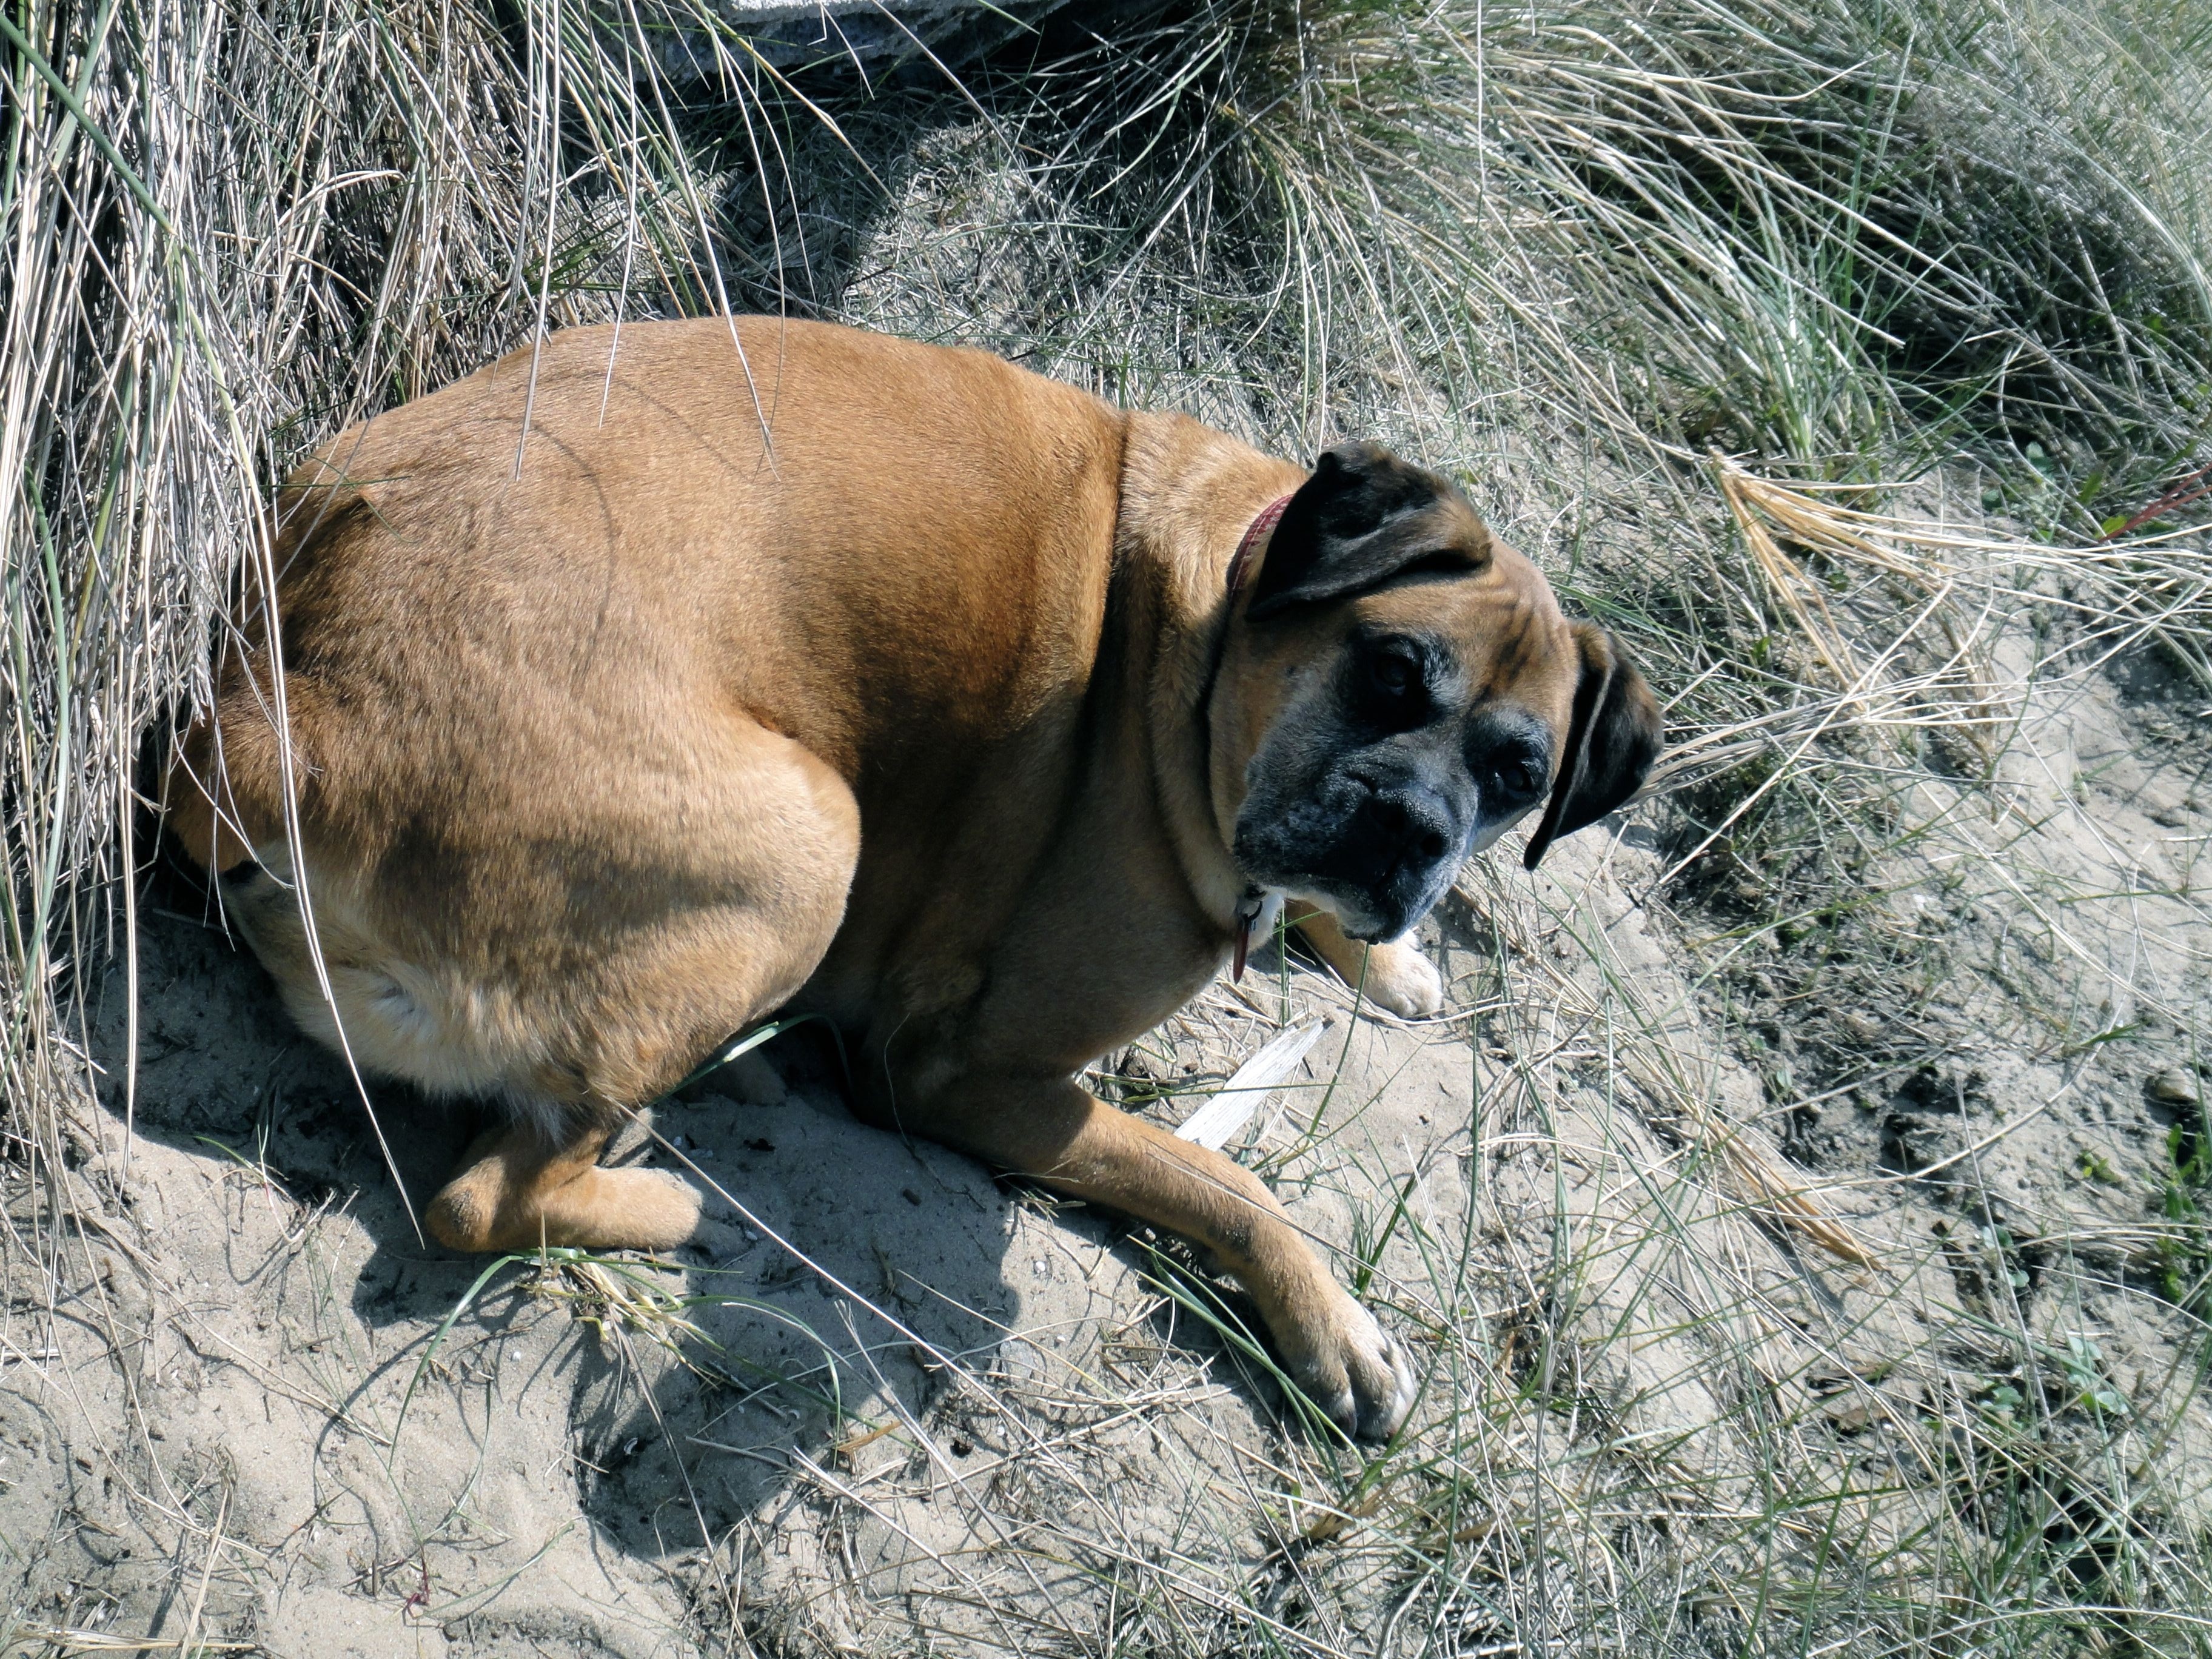
sea, dune, puppy, dog, pet, mammal, fauna, vertebrate, of course, dog look, german boxer, bullmastiff, dog like mammal, dog crossbreeds